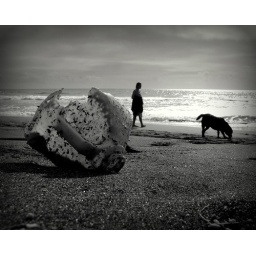
dog in the beach II